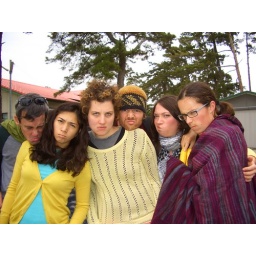
bad news bears in the car park